Salmon

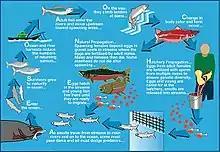
Life cycle of Pacific salmon

Salmon eggs are laid in freshwater streams typically at high latitudes. The eggs hatch into alevin or sac fry. The fry quickly develop into parr with camouflaging vertical stripes. The parr stay for six months to three years in their natal stream before becoming smolts, which are distinguished by their bright, silvery colour with scales that are easily rubbed off. Only 10% of all salmon eggs are estimated to survive to this stage.